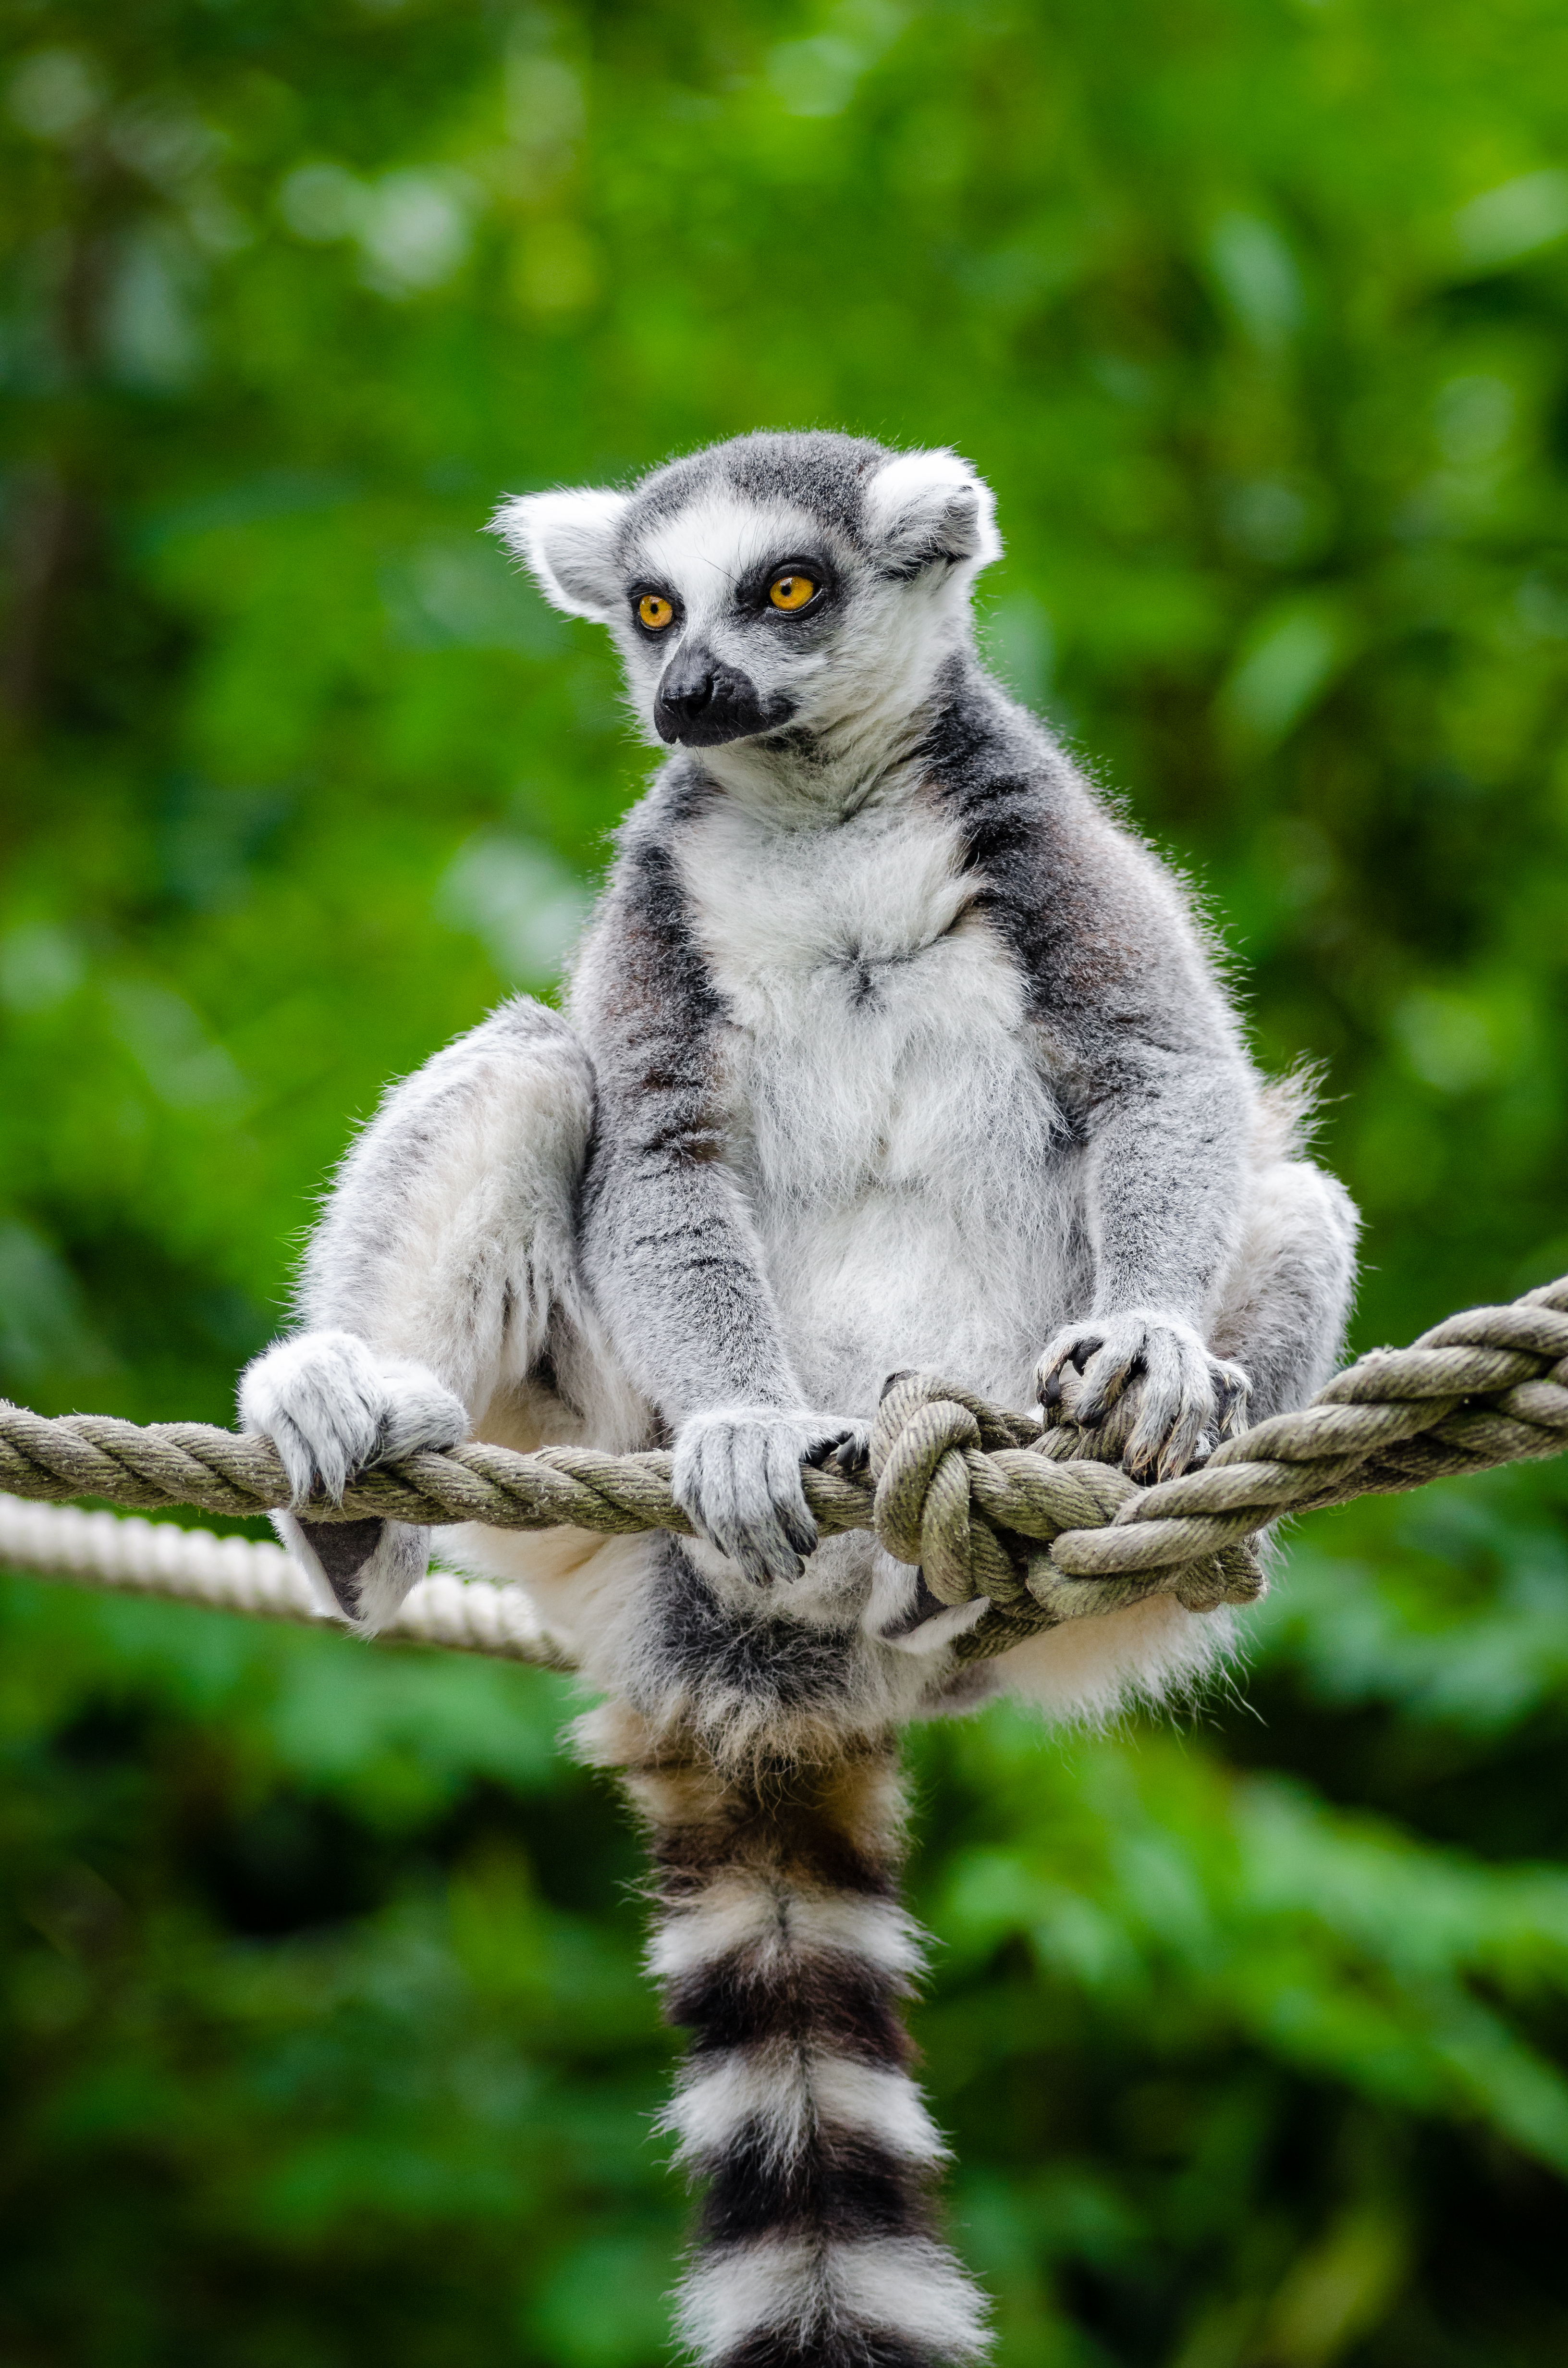
nature, animal, wildlife, zoo, mammal, fauna, primate, madagascar, vertebrate, lemur